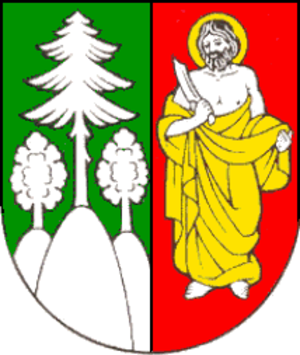
Čadca
Čadca er en by i det nordlige Slovakiet, med et indbyggertal på ca. 26.000. Byen ligger i regionen Žilina, tæt ved grænserne til nabolandene Tjekkiet og Polen.